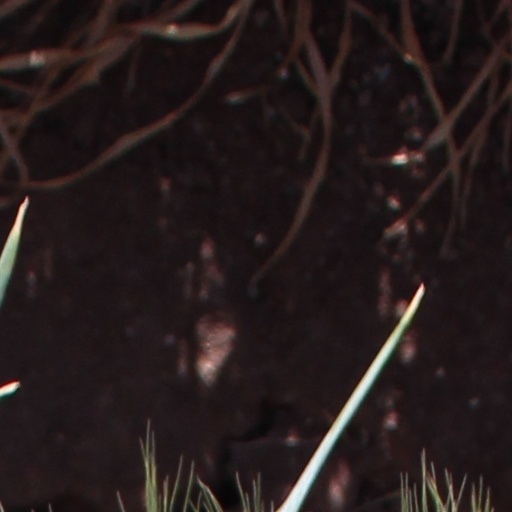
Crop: wheat